Bruce Fraser, 1st Baron Fraser of North Cape

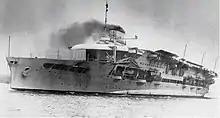
The aircraft carrier , which Fraser commanded in the mid-1930s

After the war and following his promotion to commander on 30 June 1919 and his appointment as an Officer of the Order of the British Empire on 17 July 1919, Fraser volunteered to serve with the White Russian Caspian Flotilla; however on arrival in Azerbaijan as part of the 1920 Royal Navy Mission to Enzeli, he was captured and imprisoned by Bolsheviks in the Black Hole of Baku until released in November 1920. He then returned to HMS "Excellent" before joining the Naval Ordnance Department at the Admiralty in June 1922. He became Fleet Gunnery Officer for the Mediterranean Fleet in December 1924 and, having been promoted to captain on 30 June 1926, he became Head of the Tactical Division of the Admiralty in January 1927. He was appointed to command the cruiser on the East Indies Station in September 1929 and then became Director of the Naval Ordnance Department at the Admiralty in July 1933.